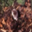
Label: shrew